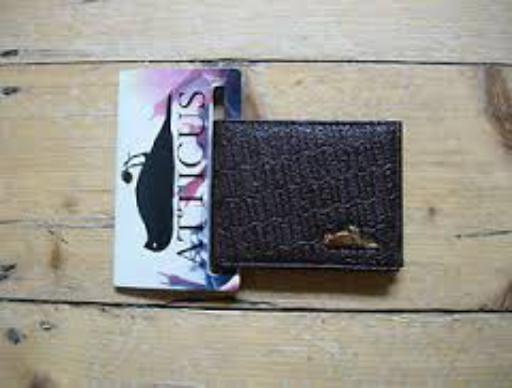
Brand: Atticus
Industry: Clothes